Erwin Mulder

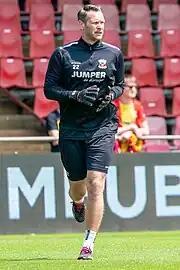
Mulder in 2023

Erwin Gerardus Theodorus Franc Mulder (born 3 March 1989) is a Dutch professional footballer who plays as a goalkeeper. He is a former Netherlands U20's international and also received a call up to the senior Netherlands side in 2012.